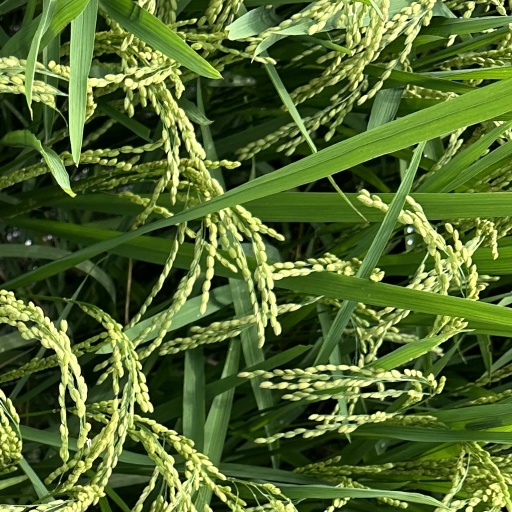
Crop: rice